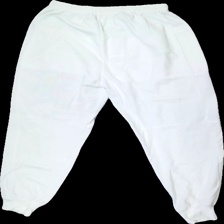
View: back
Type: Trousers
Category: Ladies
Brand: Missing
Colors: White
Material: 79% Polyester 21% Cotton
Pattern: Floral print
Cut: Regular
Trend: 80s
Price range: 50-100
Recommended usage: Reuse
Description: white 80s sweatpants with floralprint